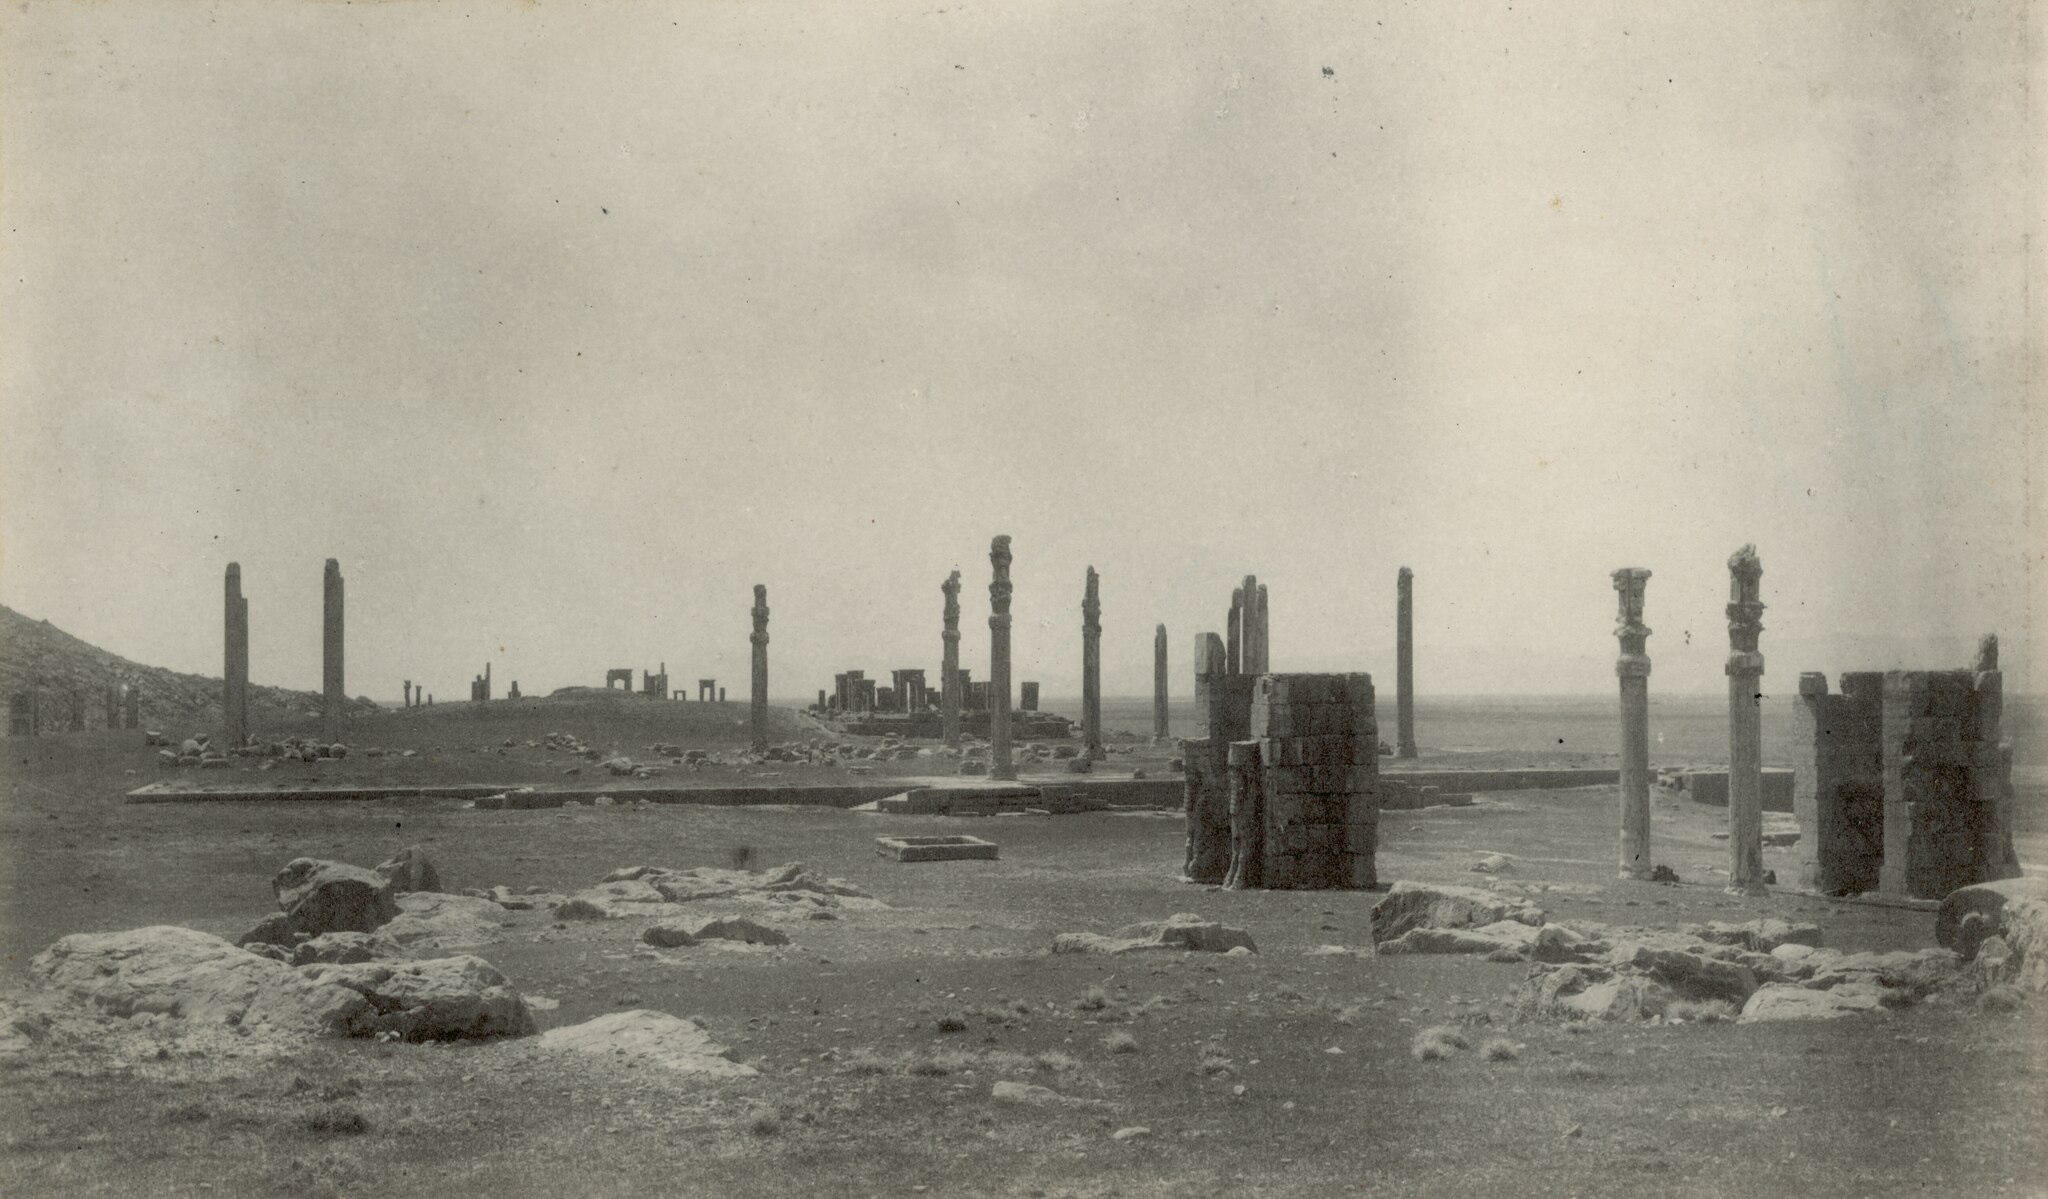
Title: KITLV A682 - Ruïnes van Persepolis in Iran, gezien vanuit het noorden, KITLV 81870
Description: Title: Ruïnes van Persepolis in Iran, gezien vanuit het noorden Author/creator: Thomson, J. Shelfmark: KITLV 81870 Subject (topical): Dry Regions Historical Remains Subject (geographic): Iran Note: Oud albumnr K 39 en 3/3. Former shelfmark: 9000/16000/3.3.95. Language: No linguistic content Country: No place, unknown, or undetermined Published: 1891. Persistent URL: http://hdl.handle.net/1887.1/item:771649 Extent: Digital image Part of Title: KITLV A682 Persistent URL: http://hdl.handle.net/1887.1/item:886201
Date: Unknown date
Categories: Unknown date, Southeast Asian & Caribbean Images (KITLV), Leiden University Library, Persepolis in the 19th century, Photographs in Leiden University Library